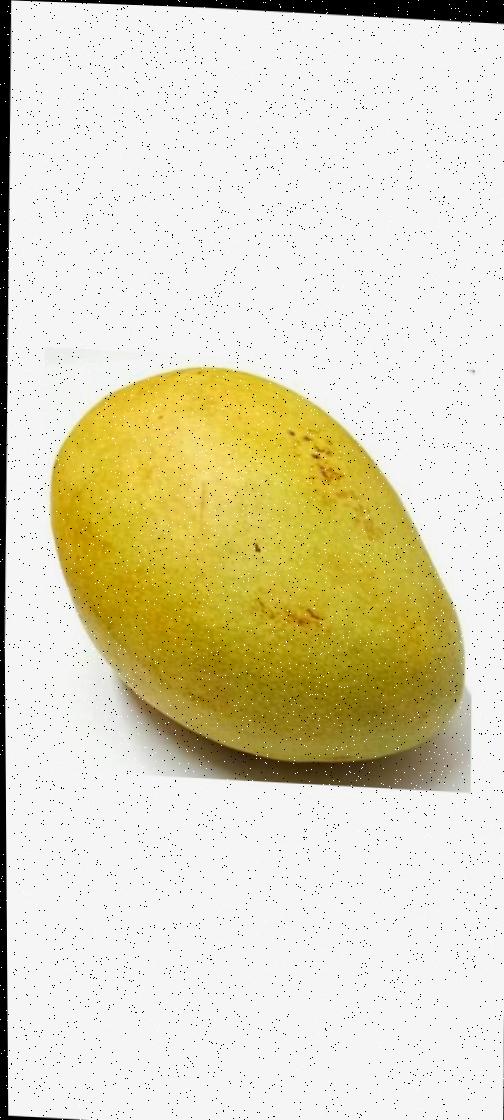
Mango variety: Bari-11